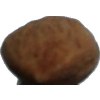
Label: almonds